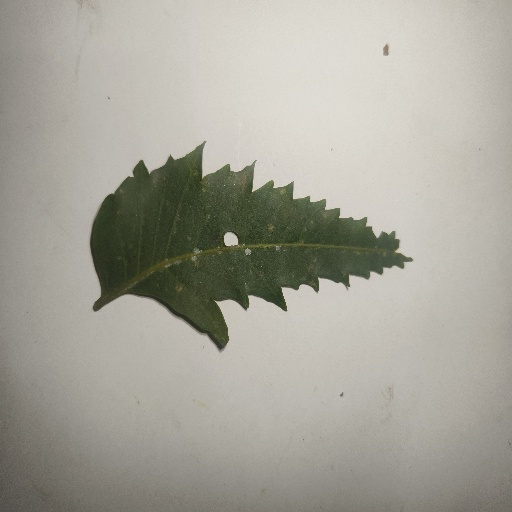
Species: Neem
Leaf condition: Shot Hole Leaf